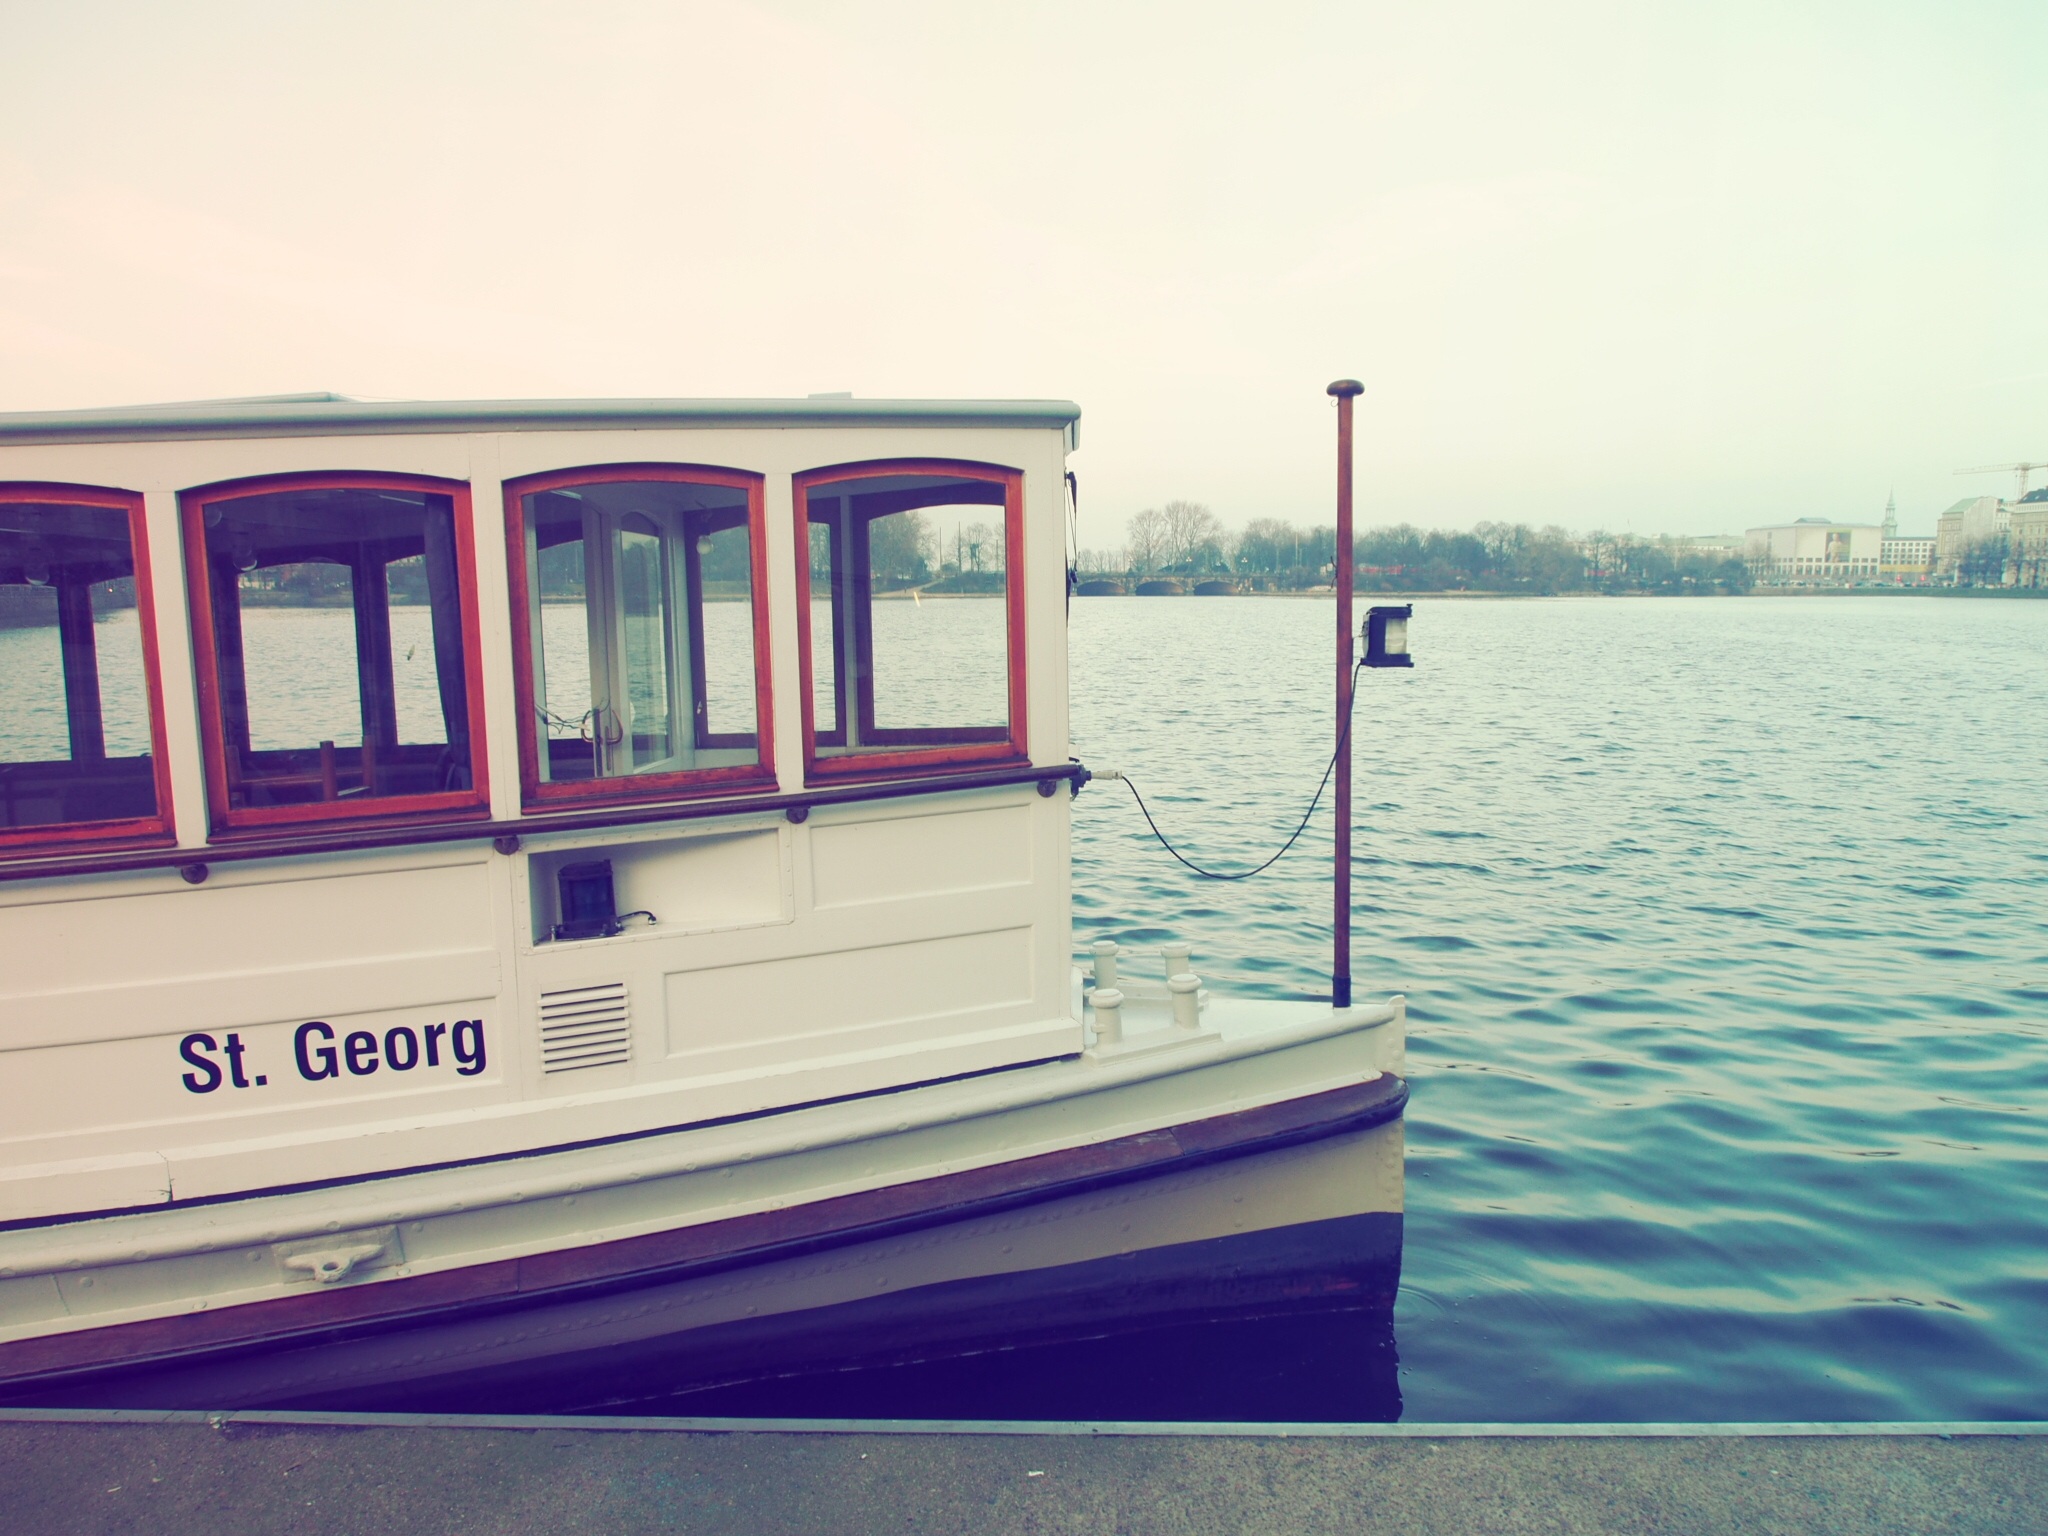
sea, boat, vacation, vehicle, watercraft